Military of the Han dynasty

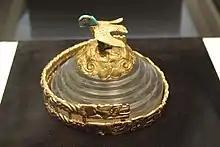
Xiongnu crown, Warring States period

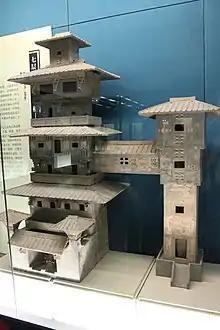
Han dynasty pottery watchtower model

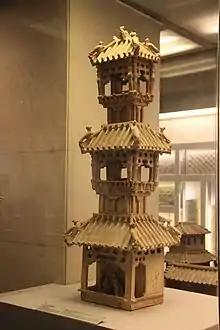
Han dynasty watchtower

In 113 BC, chief minister Lü Jia of Nanyue prevented its king Zhao Xing from visiting the Han court. Han Qianqiu was sent to kill Lü Jia. He advanced into Nanyue with only 2,000 men, capturing several towns, until his local allies turned on him, slaying him and his men.